Suez Canal

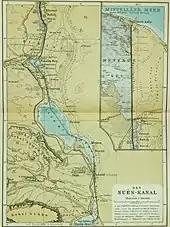
Suez Canal, c. 1914

The excavation took some 10 years, with forced labour (corvée) being employed until 1864 to dig out the canal. Some sources estimate that over 30,000 people were working on the canal at any given period, that more than 1.5 million people from various countries were employed, and that tens of thousands of labourers died, many of them from cholera and similar epidemics.